Gunzendorf (Buttenheim)

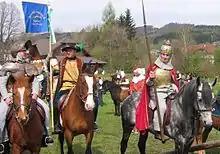
Georgiritt

Gunzendorf is home to the Catholic curate of Kuratie-Kirche "St. Nikolaus" Gunzendorf. The church is located on a slope just outside the village. The church was built between 1723 and 1724 on the spot of a previous building. The church is a baroque building with a tower 38 meters tall. An annual Georgiritt, or pilgrimage by horse done in honor of Saint George, takes place each year on April 23.